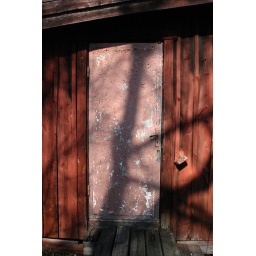
From the side of the burned town little red house at Fors in Haninge.